Literary and Scientific Society (Queen's University Belfast)

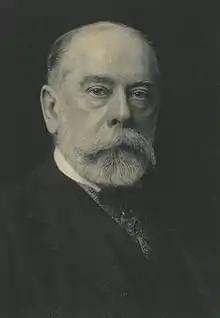
The first president of the society Edwin Lawrence Godkin

The Society was founded in 1850 as a paper-reading society for students of the new Queen's College, with its first president being Edwin Lawrence Godkin. The Literific was also used, during its early years, as a democratic body which could negotiate with the College on behalf of the students until the formation of the Students' Union Society and the Students' Representative Council in 1900.